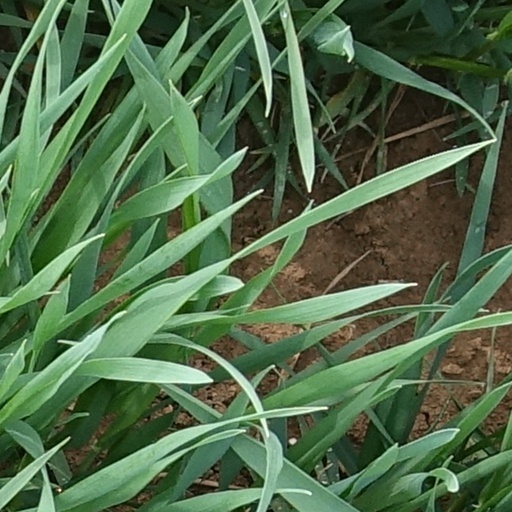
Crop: wheat